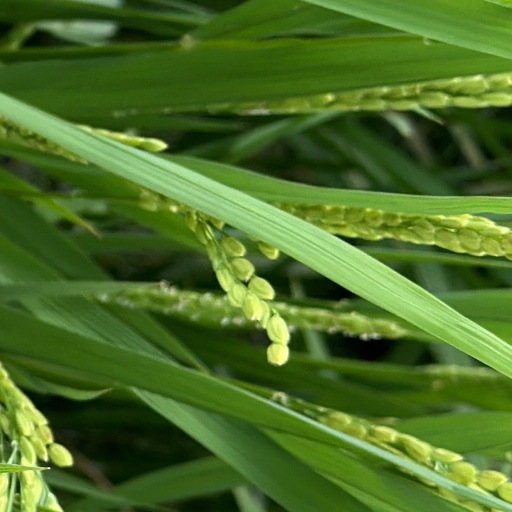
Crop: rice